Saarang

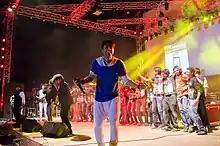
Salim -Sulaiman perform at Popular Night

The World Fest, previously known as "World Culture Show" (WCS), at Saarang is a platform to showcase culture and talent from around the world and hosts artists from various countries across the world. There have been many such performances at Saarang, in many kinds of music, like Irish folk, contemporary music, alternative rock, hip-hop and acoustic music. In the past, World Fest had introduced artists into Chennai's cultural scene through the contributions of Goethe-Institute/Max Mueller Bhavan, Alliance Française de Madras, the Philippine National Commission for Culture and the Arts, the Embassy of Israel, and the US Consulate in Chennai, among other international organizations, in support of their respective artistes.